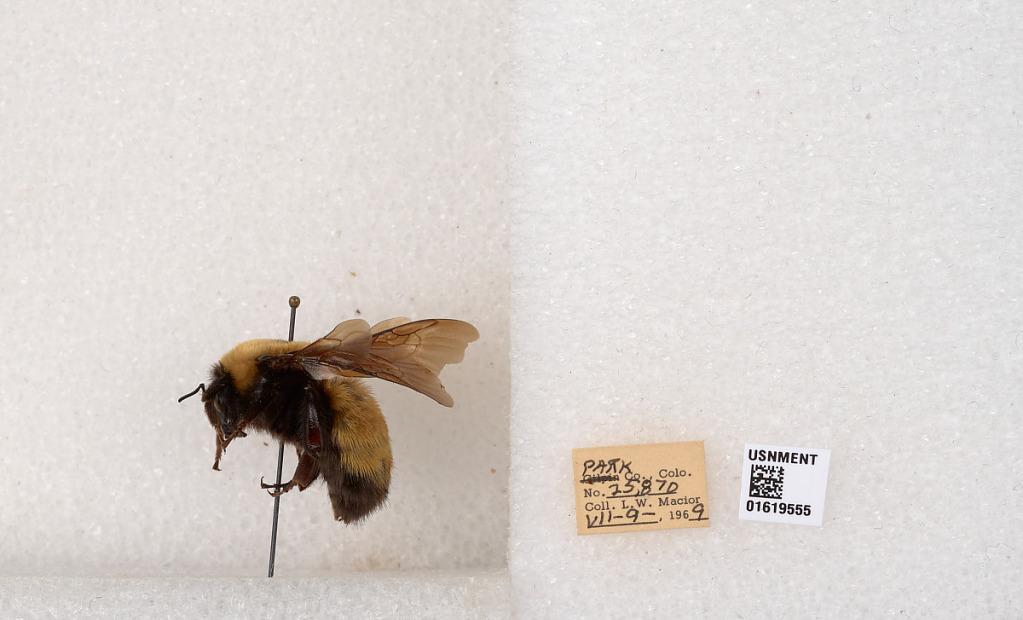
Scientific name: Bombus (Bombus) nevadensis Cresson